Bayezid II

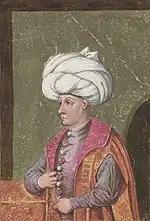
Bayezid II's younger brother Cem

Bayezid II's overriding concern was the quarrel with his brother Cem Sultan, who claimed the throne and sought military backing from the Mamluks in Egypt. Karamani Mehmed Pasha, latest grand vizier of Mehmed II, informed him of the death of the Sultan and invited Bayezid to ascend the throne. Having been defeated by his brother's armies, Cem sought protection from the Knights of St. John in Rhodes. Eventually, the Knights handed Cem over to Pope Innocent VIII (1484–1492). The Pope thought of using Cem as a tool to drive the Turks out of Europe, but as the papal crusade failed to come to fruition, Cem died in Naples.